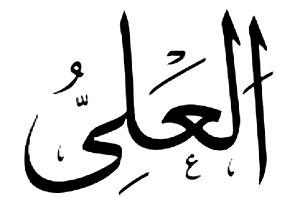
Al-'Aliy / Le Très Haut est un beau nom d'Allah, est un exalte nom d'Allah. Español: Al Alí / El Sublime